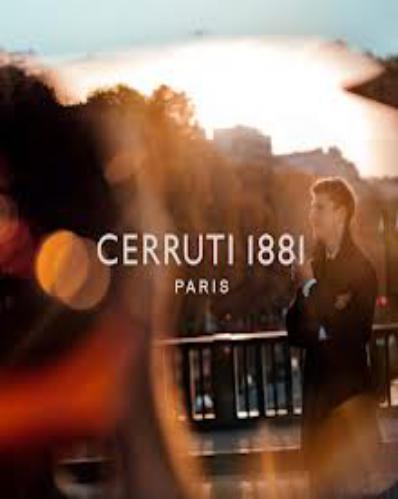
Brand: Cerruti 1881
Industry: Necessities